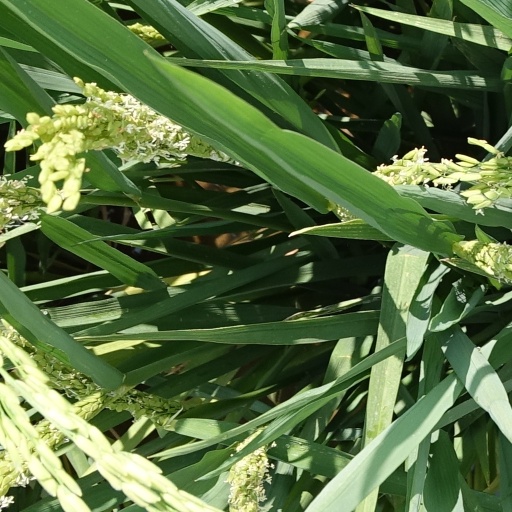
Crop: rice